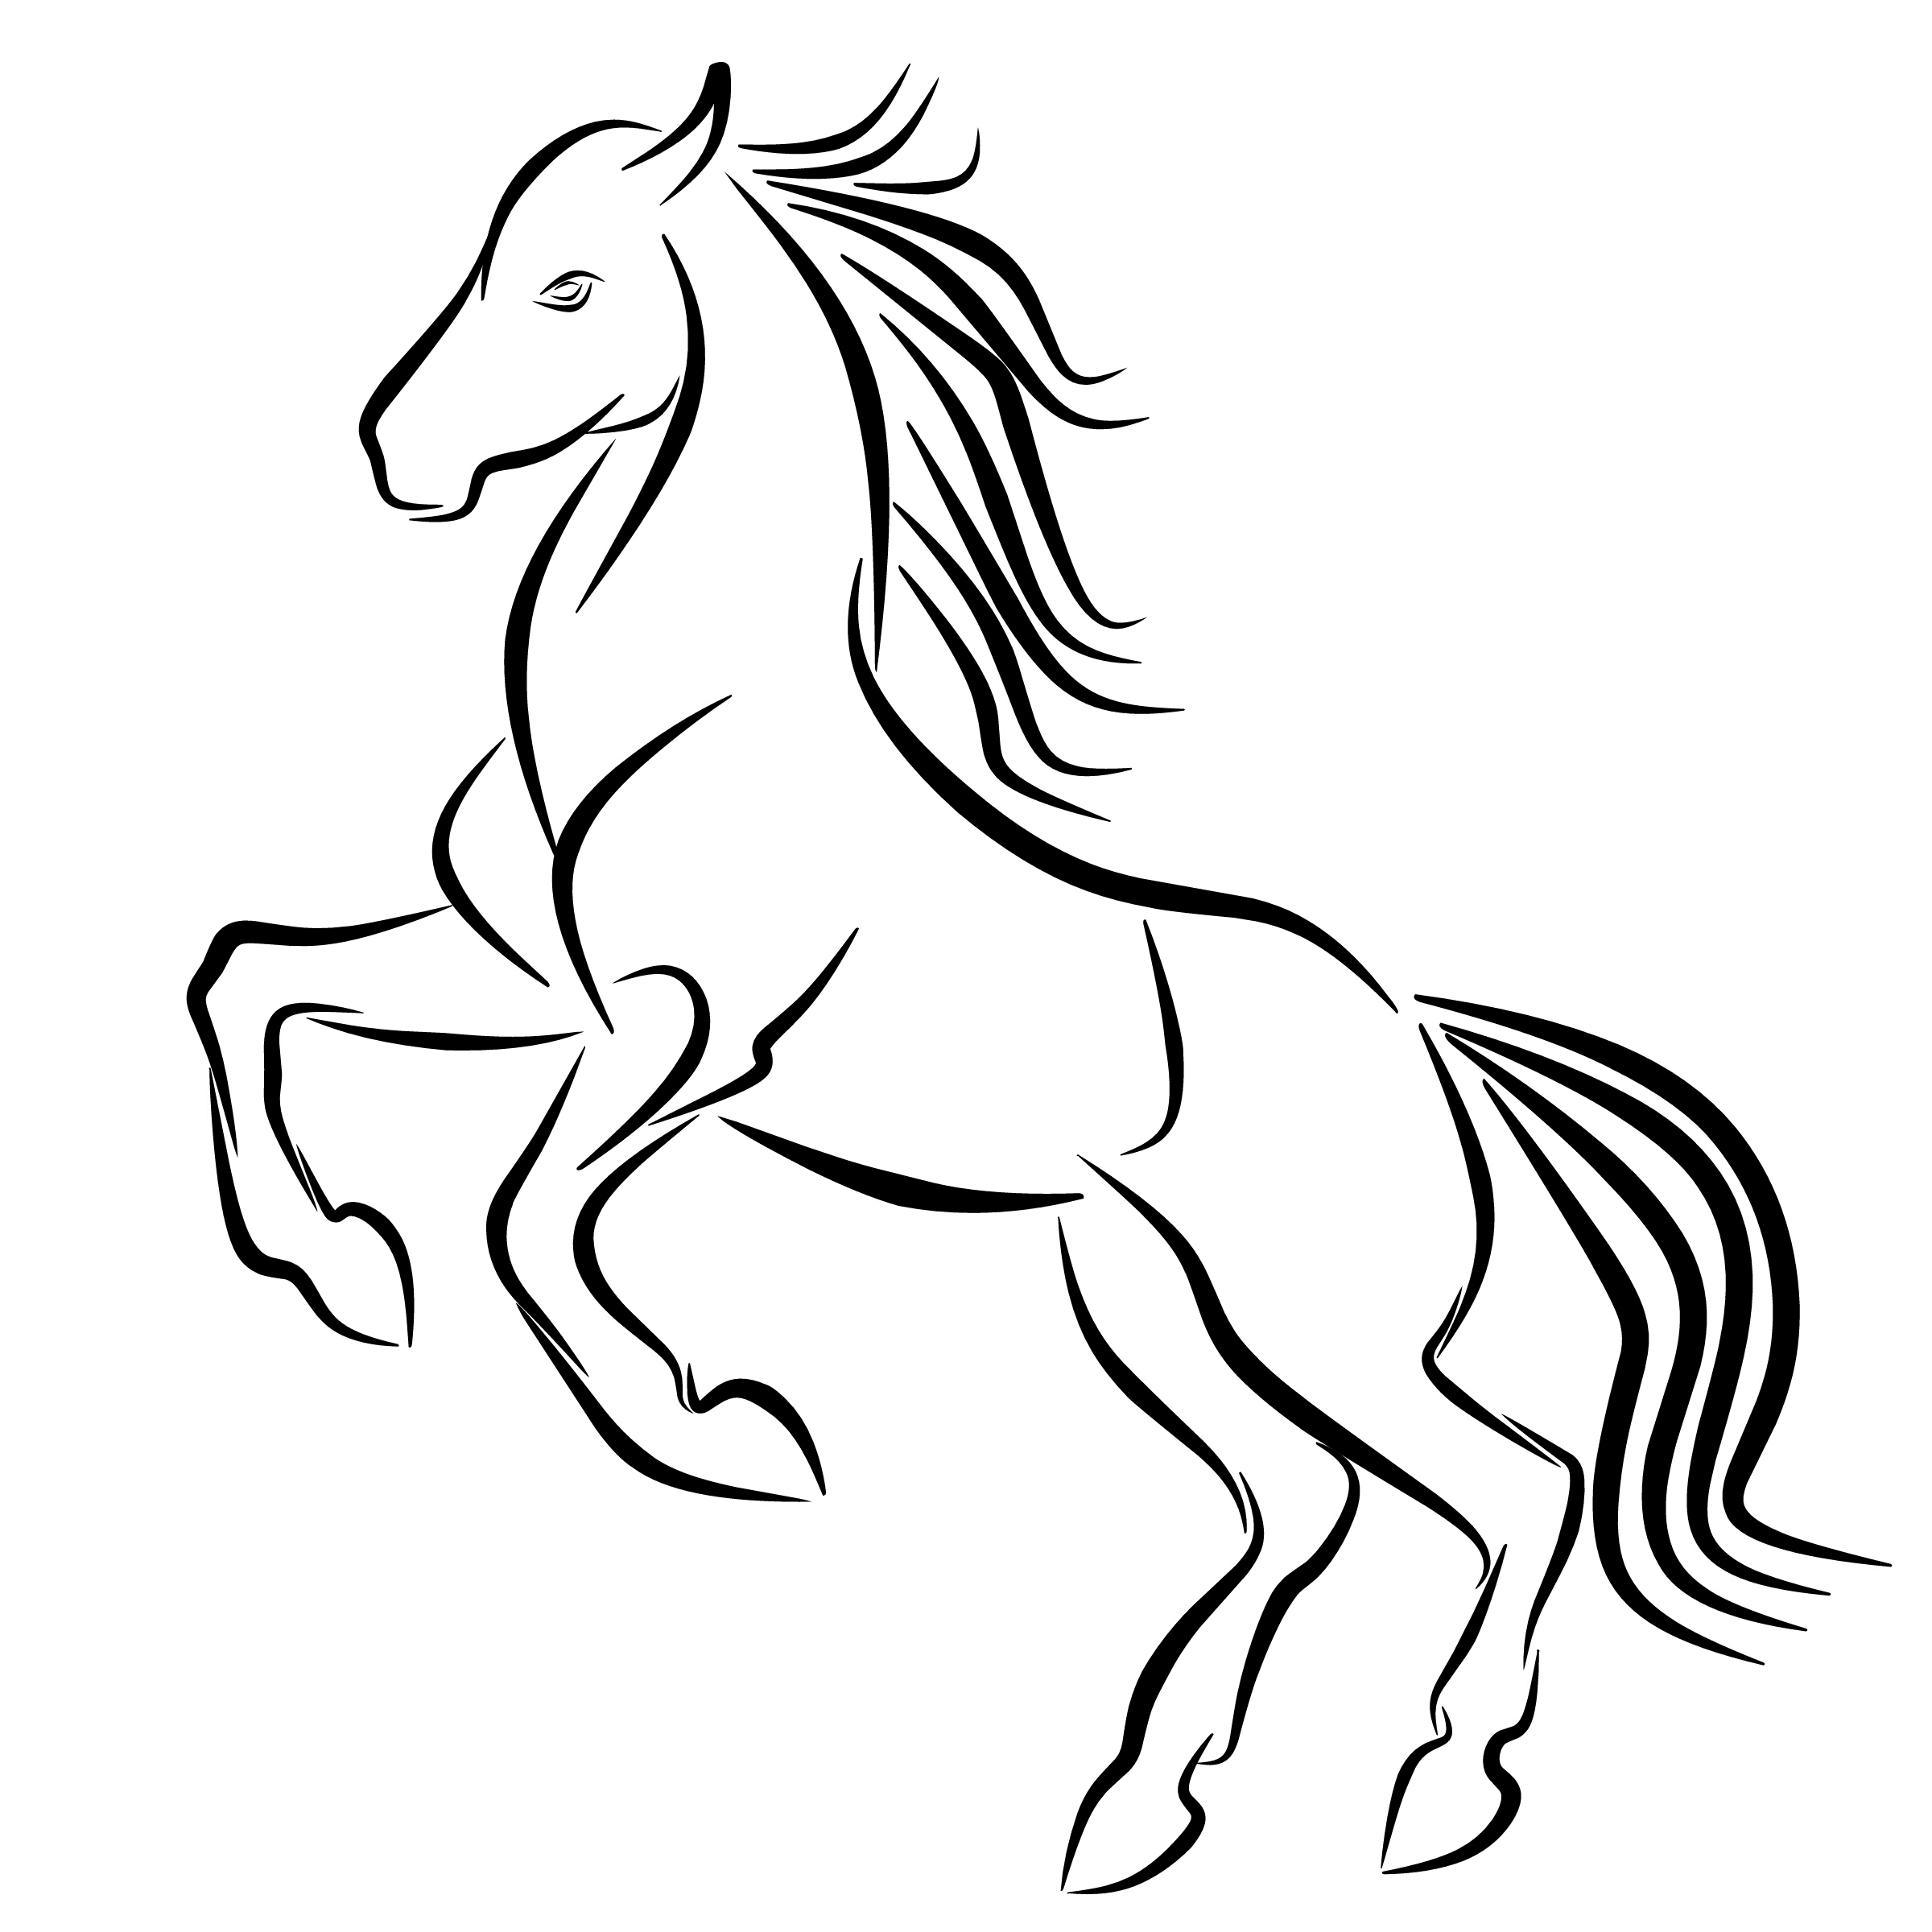
horse, tattoo, logo, jump, line, mustang, black, power, racing, silhouette, stallion, tribal, outline, abstract, animal, art, attractive, beautiful, contour, cute, design, drawing, elegance, freedom, graphic, head, illustration, nature, riding, sign, simplicity, speed, sport, strong, stylized, west, wild, line art, black and white, mane, mustang horse, horse like mammal, pony, organism, wildlife, pack animal, artwork, monochrome photography, monochrome, animal figure, colt, tail, bridle, neck, graphics, fictional character, font, rein